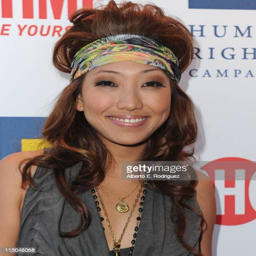
woman arrives to the premiere